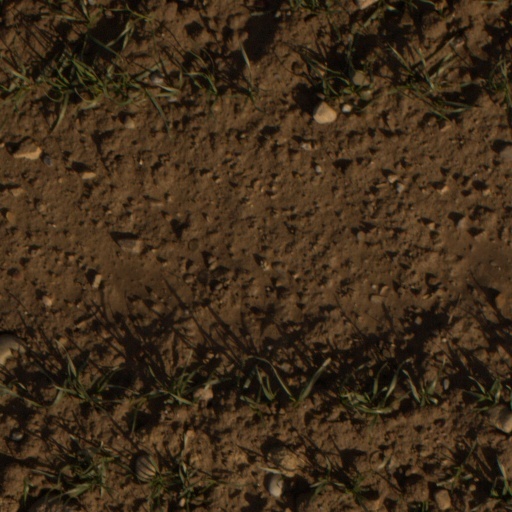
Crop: wheat